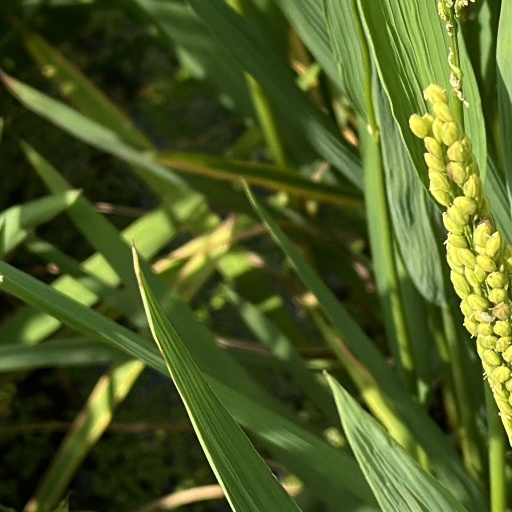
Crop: rice